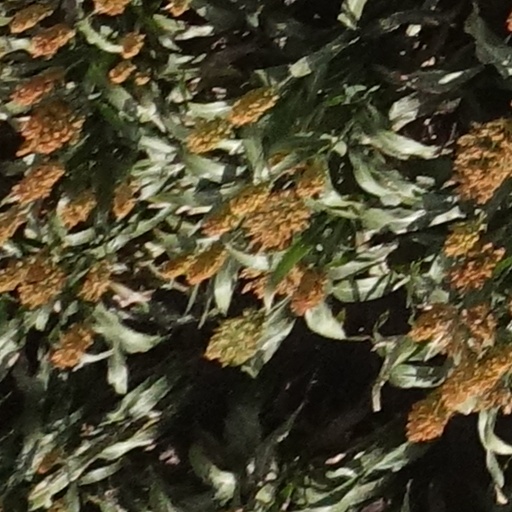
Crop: sorghum